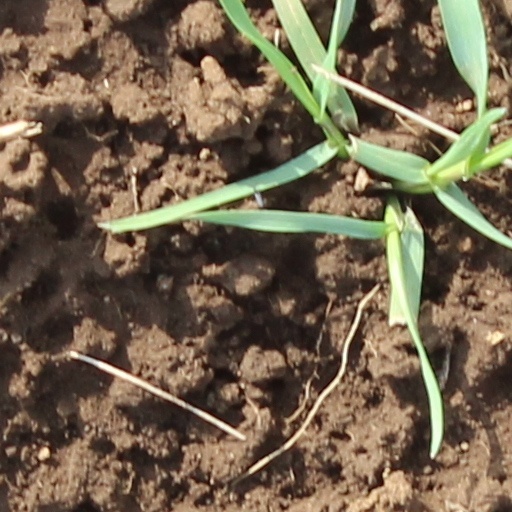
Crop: wheat